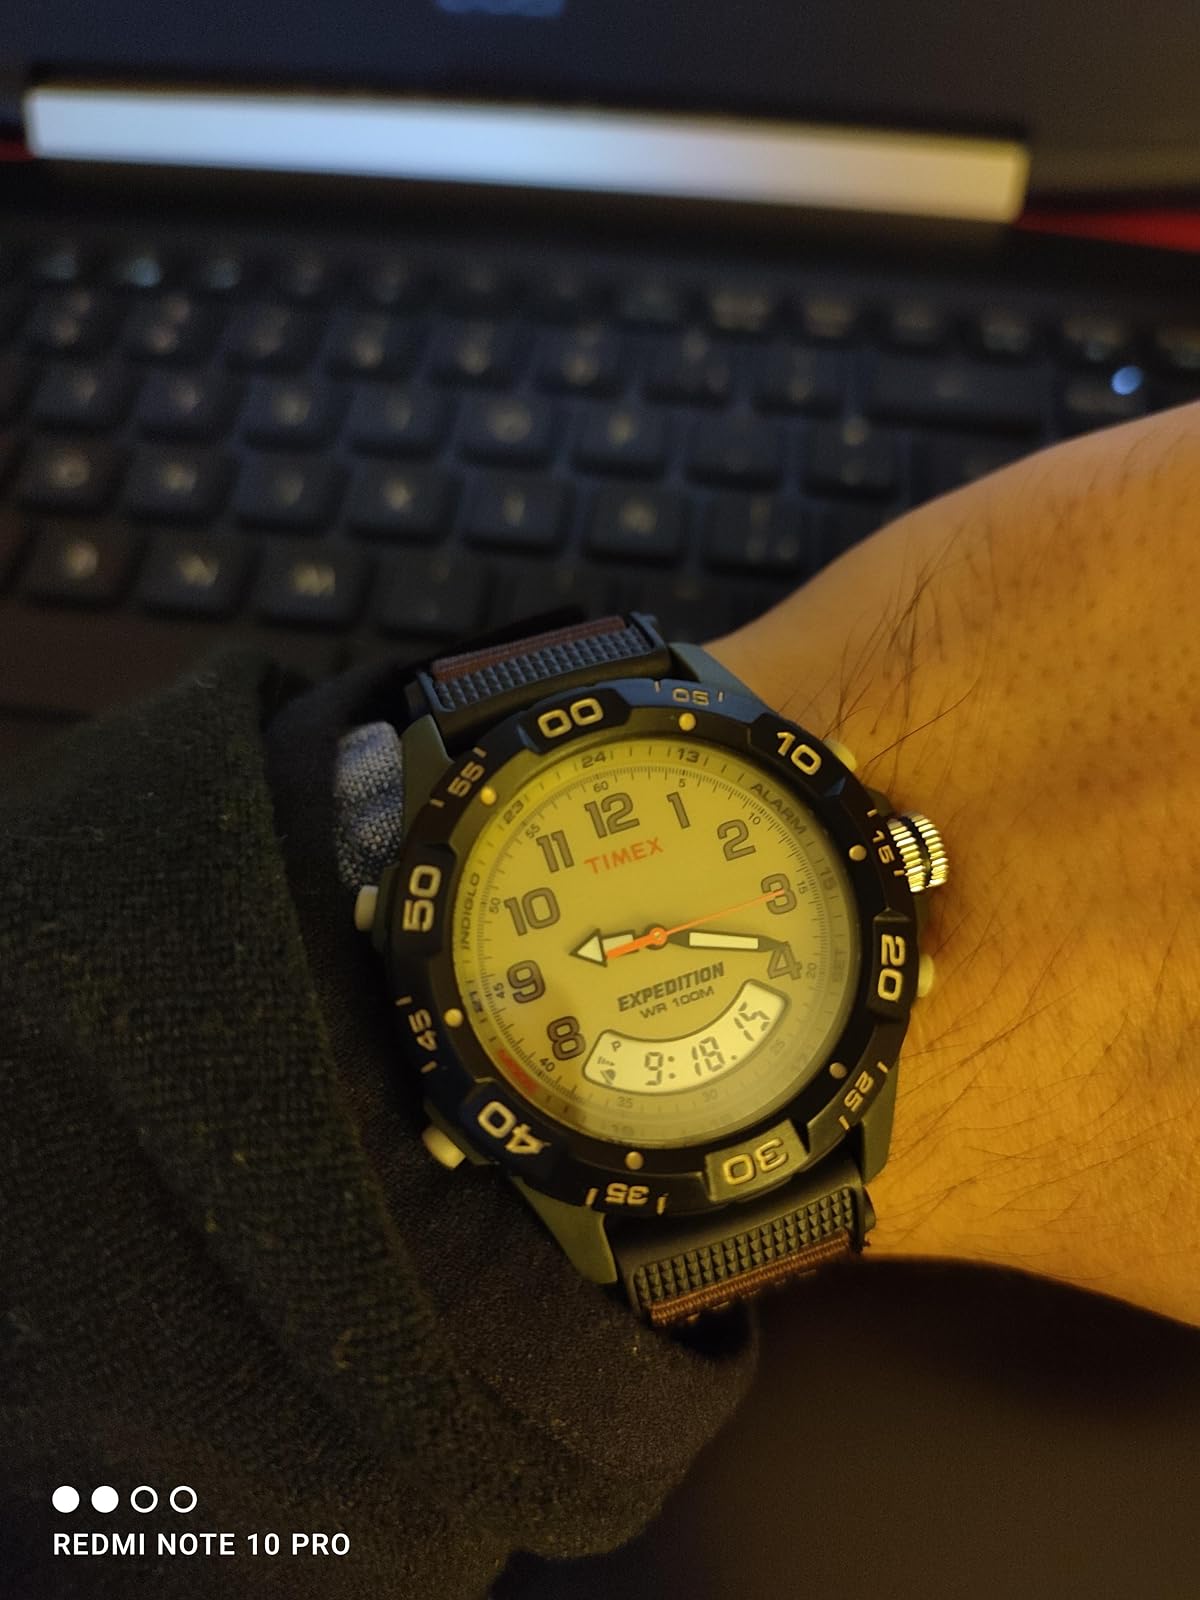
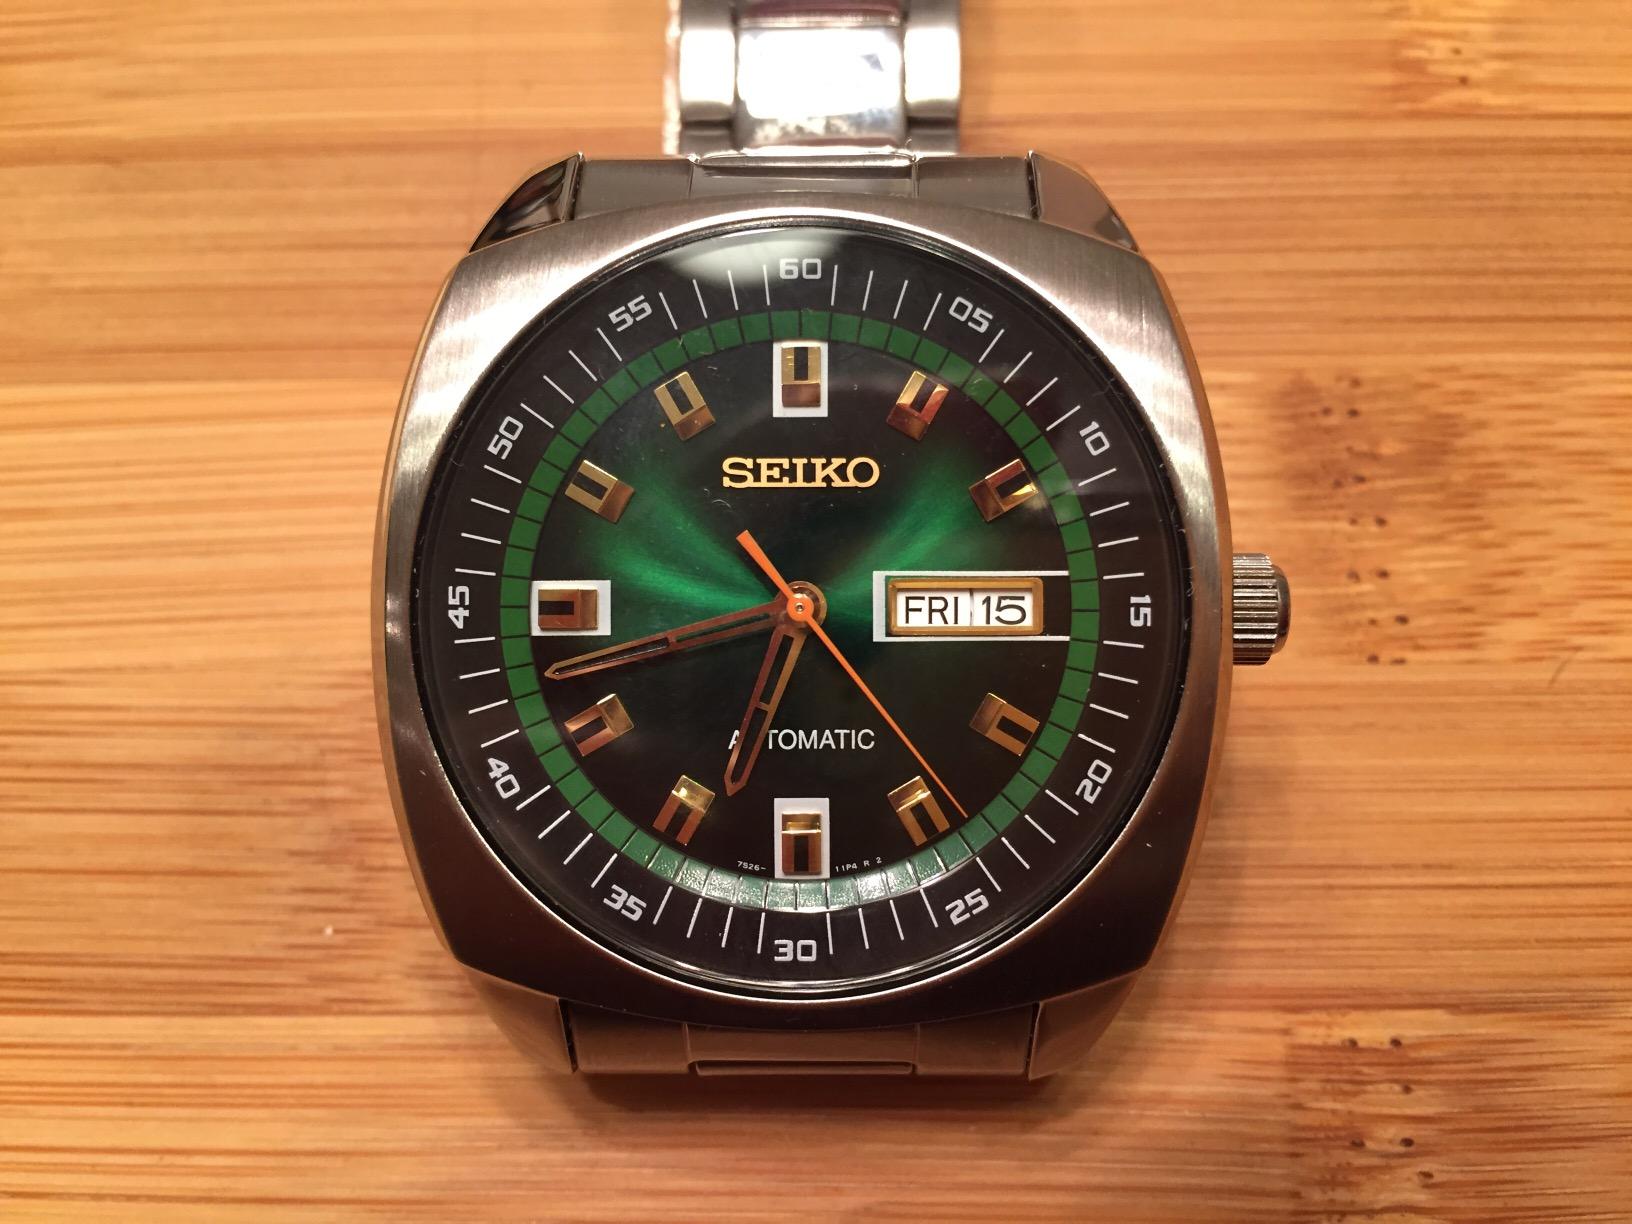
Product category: accessories_watch
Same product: no